Battle of Masan

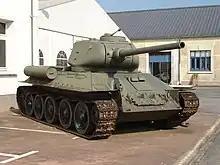
T-34 tanks, such as this one, were the standard armor used by the North Korean Army in 1950 and were also present at Masan

In the low ground between these two battalions at the river ferry crossing site, the 35th Infantry commander had placed 300 ROK Police, expecting them to hold there long enough to serve as a warning for the rest of the forces. Guns from the flanking hills there could cover the low ground with fire. Back at Komam-ni he held the 3rd Battalion ready for use in counterattack to stop a KPA penetration should it occur. Unexpectedly, the ROK police companies near the ferry scattered at the first KPA fire. At 00:30, KPA troops streamed through this hole in the line, some turning left to take G Company in its flank and rear, and others turned right to attack C Company, which was on a spur of ground west of the Komam-ni road. The I&R Platoon and elements of C and D Companies formed a defense line along the dike at the north edge of Komam-ni where US tanks joined them at daybreak. But the KPA did not drive for the Komam-ni road fork south of the river as Colonel Fisher expected them to; instead, they turned east into the hills behind 2nd Battalion.